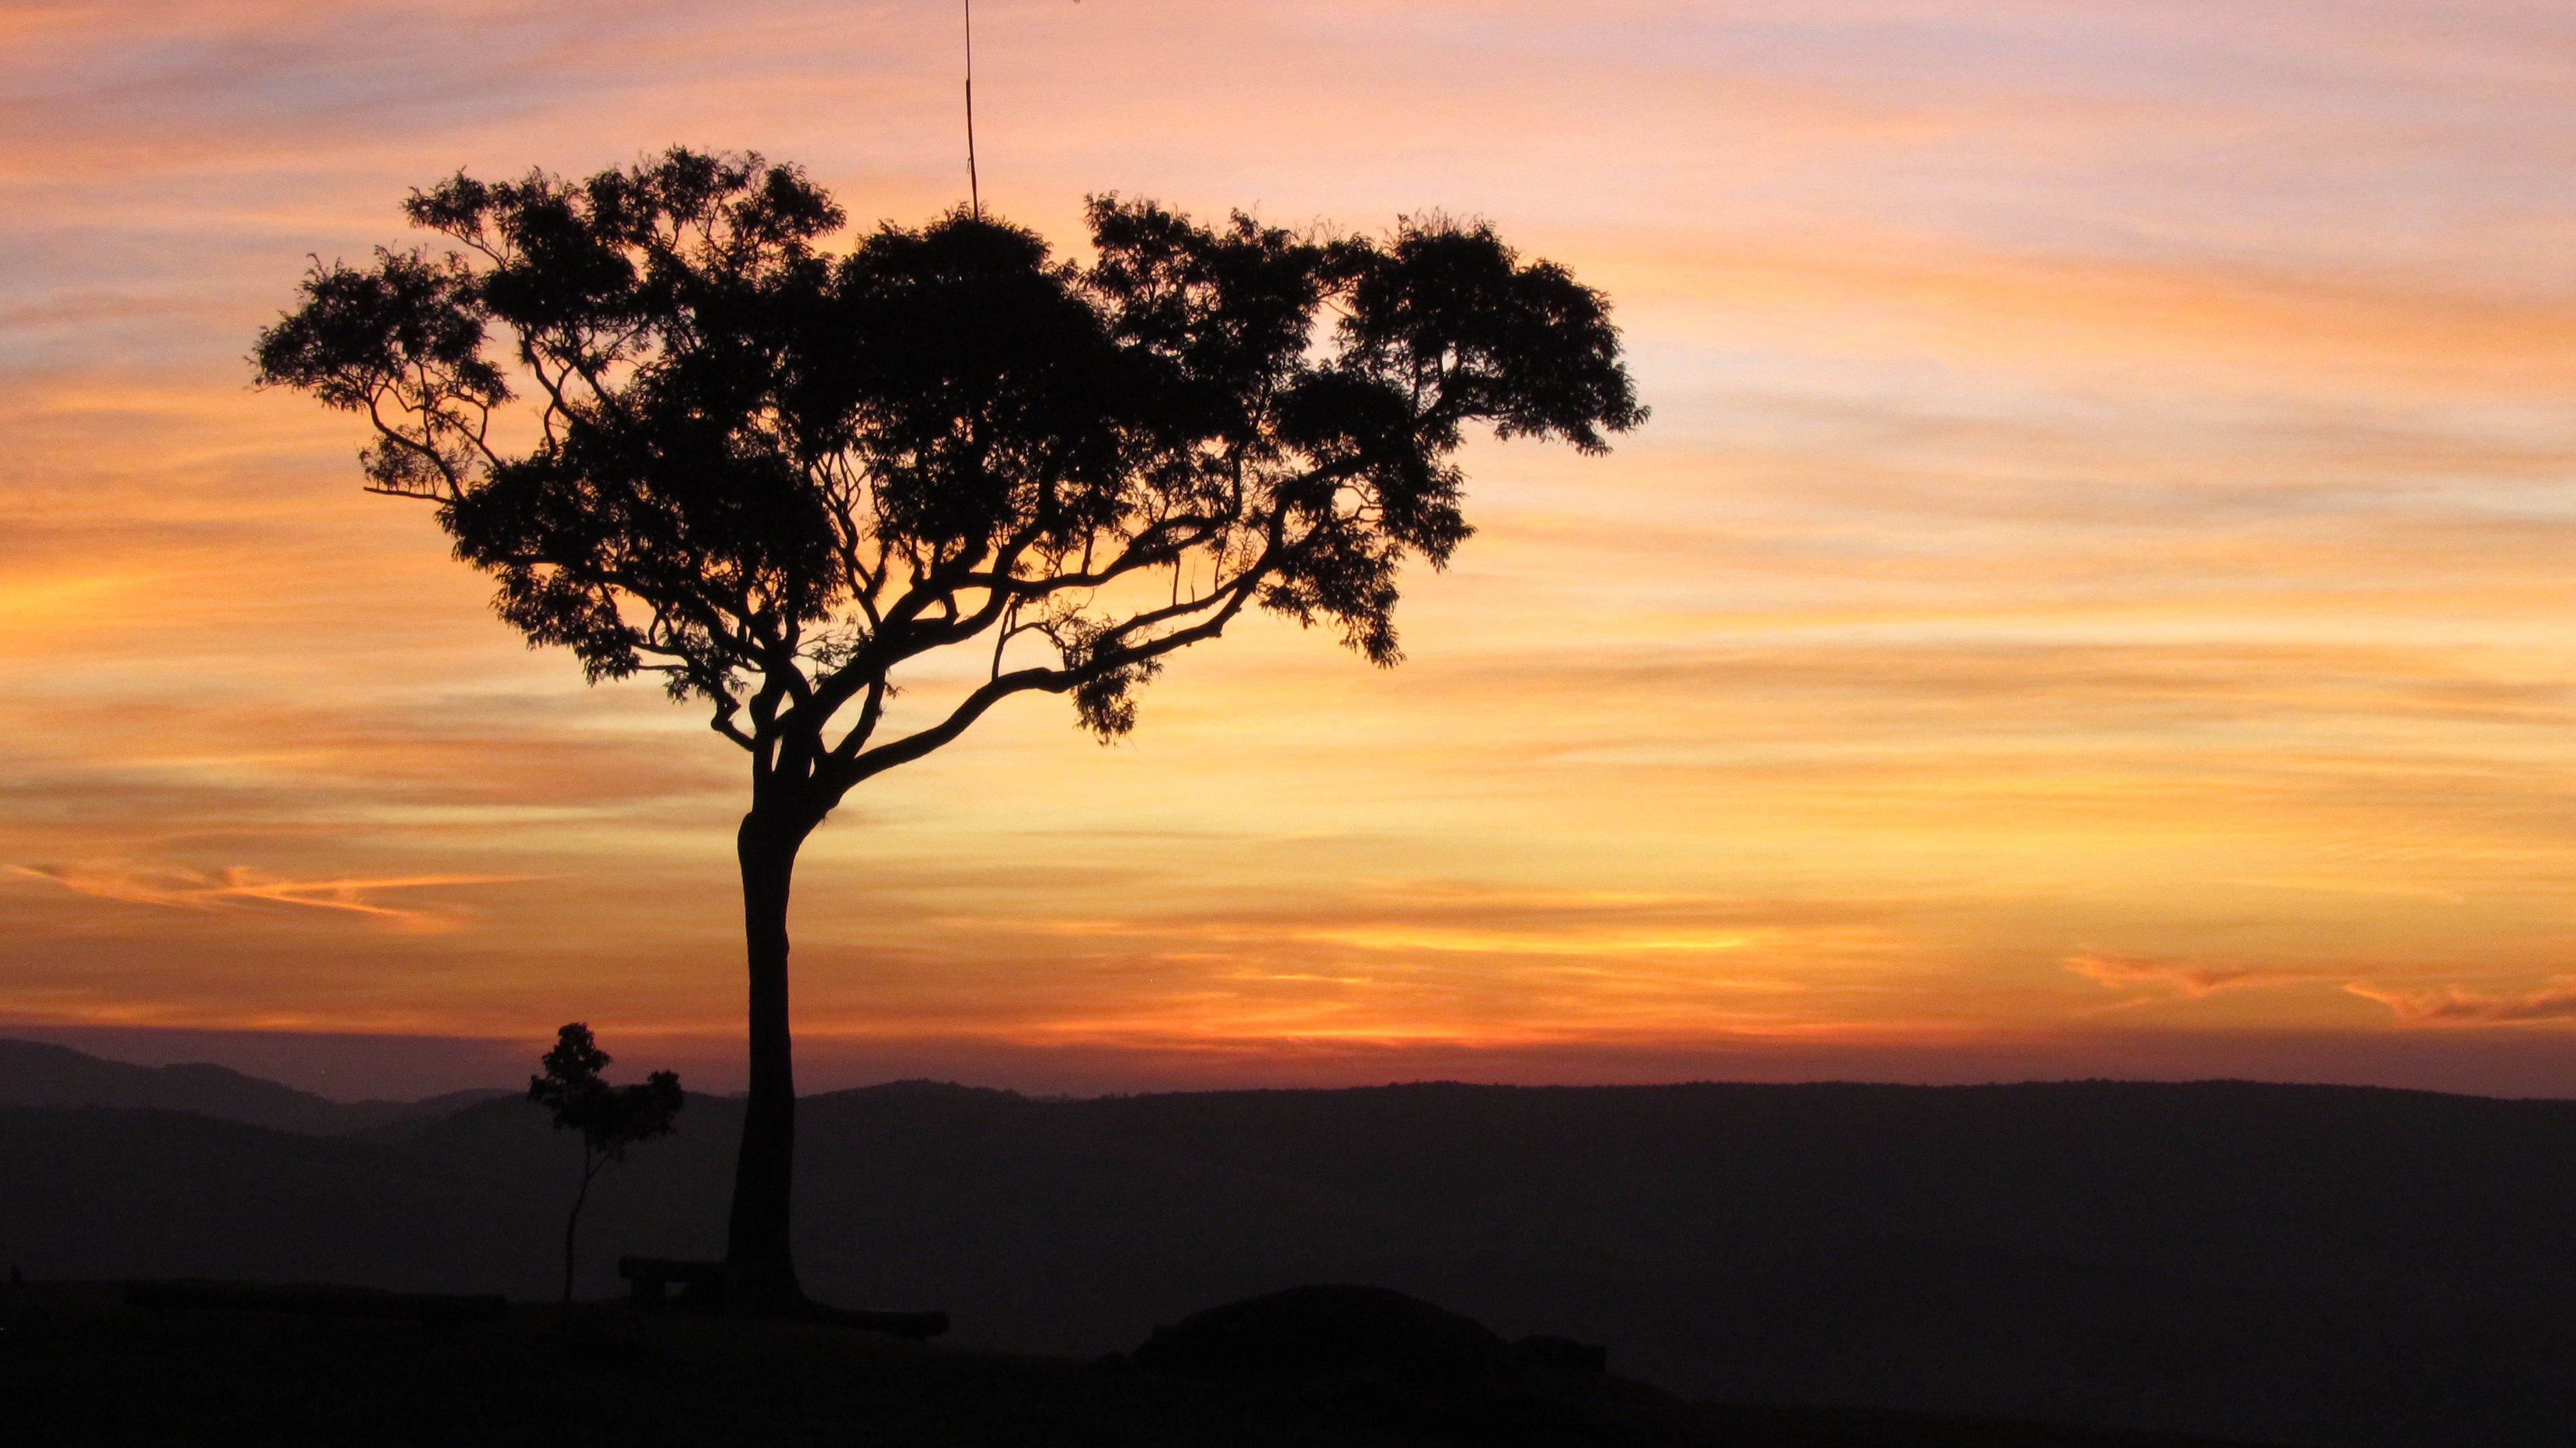
landscape, tree, nature, horizon, silhouette, cloud, sky, sunrise, sunset, field, sunlight, morning, hill, dawn, dusk, evening, savanna, plain, sol, eventide, afterglow, atmospheric phenomenon, woody plant, red sky at morning